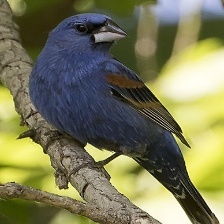
Species: BLUE GROSBEAK
Scientific name: PASSERINA CAERULEA